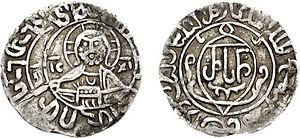
La liste des souverains de Géorgie est la liste des rois et reines qui régnèrent sur la Géorgie unifiée de 1010 à 1490, à l'exception de certaines périodes : de 1014 à 1104, de 1258 à 1329, de 1387 à 1412, de 1446 à 1453 et à partir de 1465.
Rousoudan Iʳᵉ de Géorgie est une reine de Géorgie de la dynastie des Bagratides, ayant régné de 1223 à 1245.